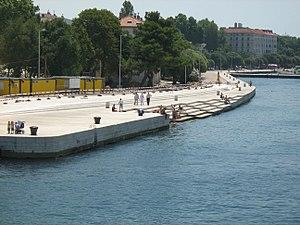
Orgue des mers est une œuvre d'art construite en 2005 située dans la ville de Zadar en Croatie. Elle est conçue par Nikola Bašić, qui a également créé la Salutation au Soleil, située à proximité. Elle est composée de tubes de polyuréthane situés sous le sol et qui produisent du son par contact avec les vagues.